Don Drysdale

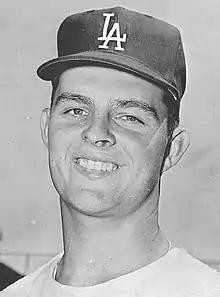
Drysdale in 1961

Donald Scott Drysdale (July 23, 1936 – July 3, 1993), nicknamed "Big D", was an American professional baseball pitcher and broadcaster who played in Major League Baseball. He spent his entire 14-year career with the Brooklyn/Los Angeles Dodgers. Known for being a fierce competitor, Drysdale won the Cy Young Award in 1962 and was a three-time World Series champion during his playing career.